Recoilless rifle

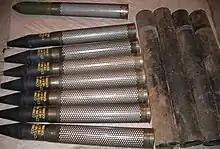
M40 Recoilless Rifle ammunition, showing the perforated casing

There are a number of principles under which a recoilless gun can operate, all involving the ejection of some kind of counter-mass from the rear of the gun tube to offset the force of the projectile being fired forward. The most basic method, and the first to be employed, is simply making a double-ended gun with a conventional sealed breech, which fires identical projectiles forwards and backwards. Such a system places enormous stress on its midpoint, is extremely cumbersome to reload, and has the highly undesirable effect of launching a projectile potentially just as deadly as the one launched at the enemy at a point behind the shooter where their allies may well be.